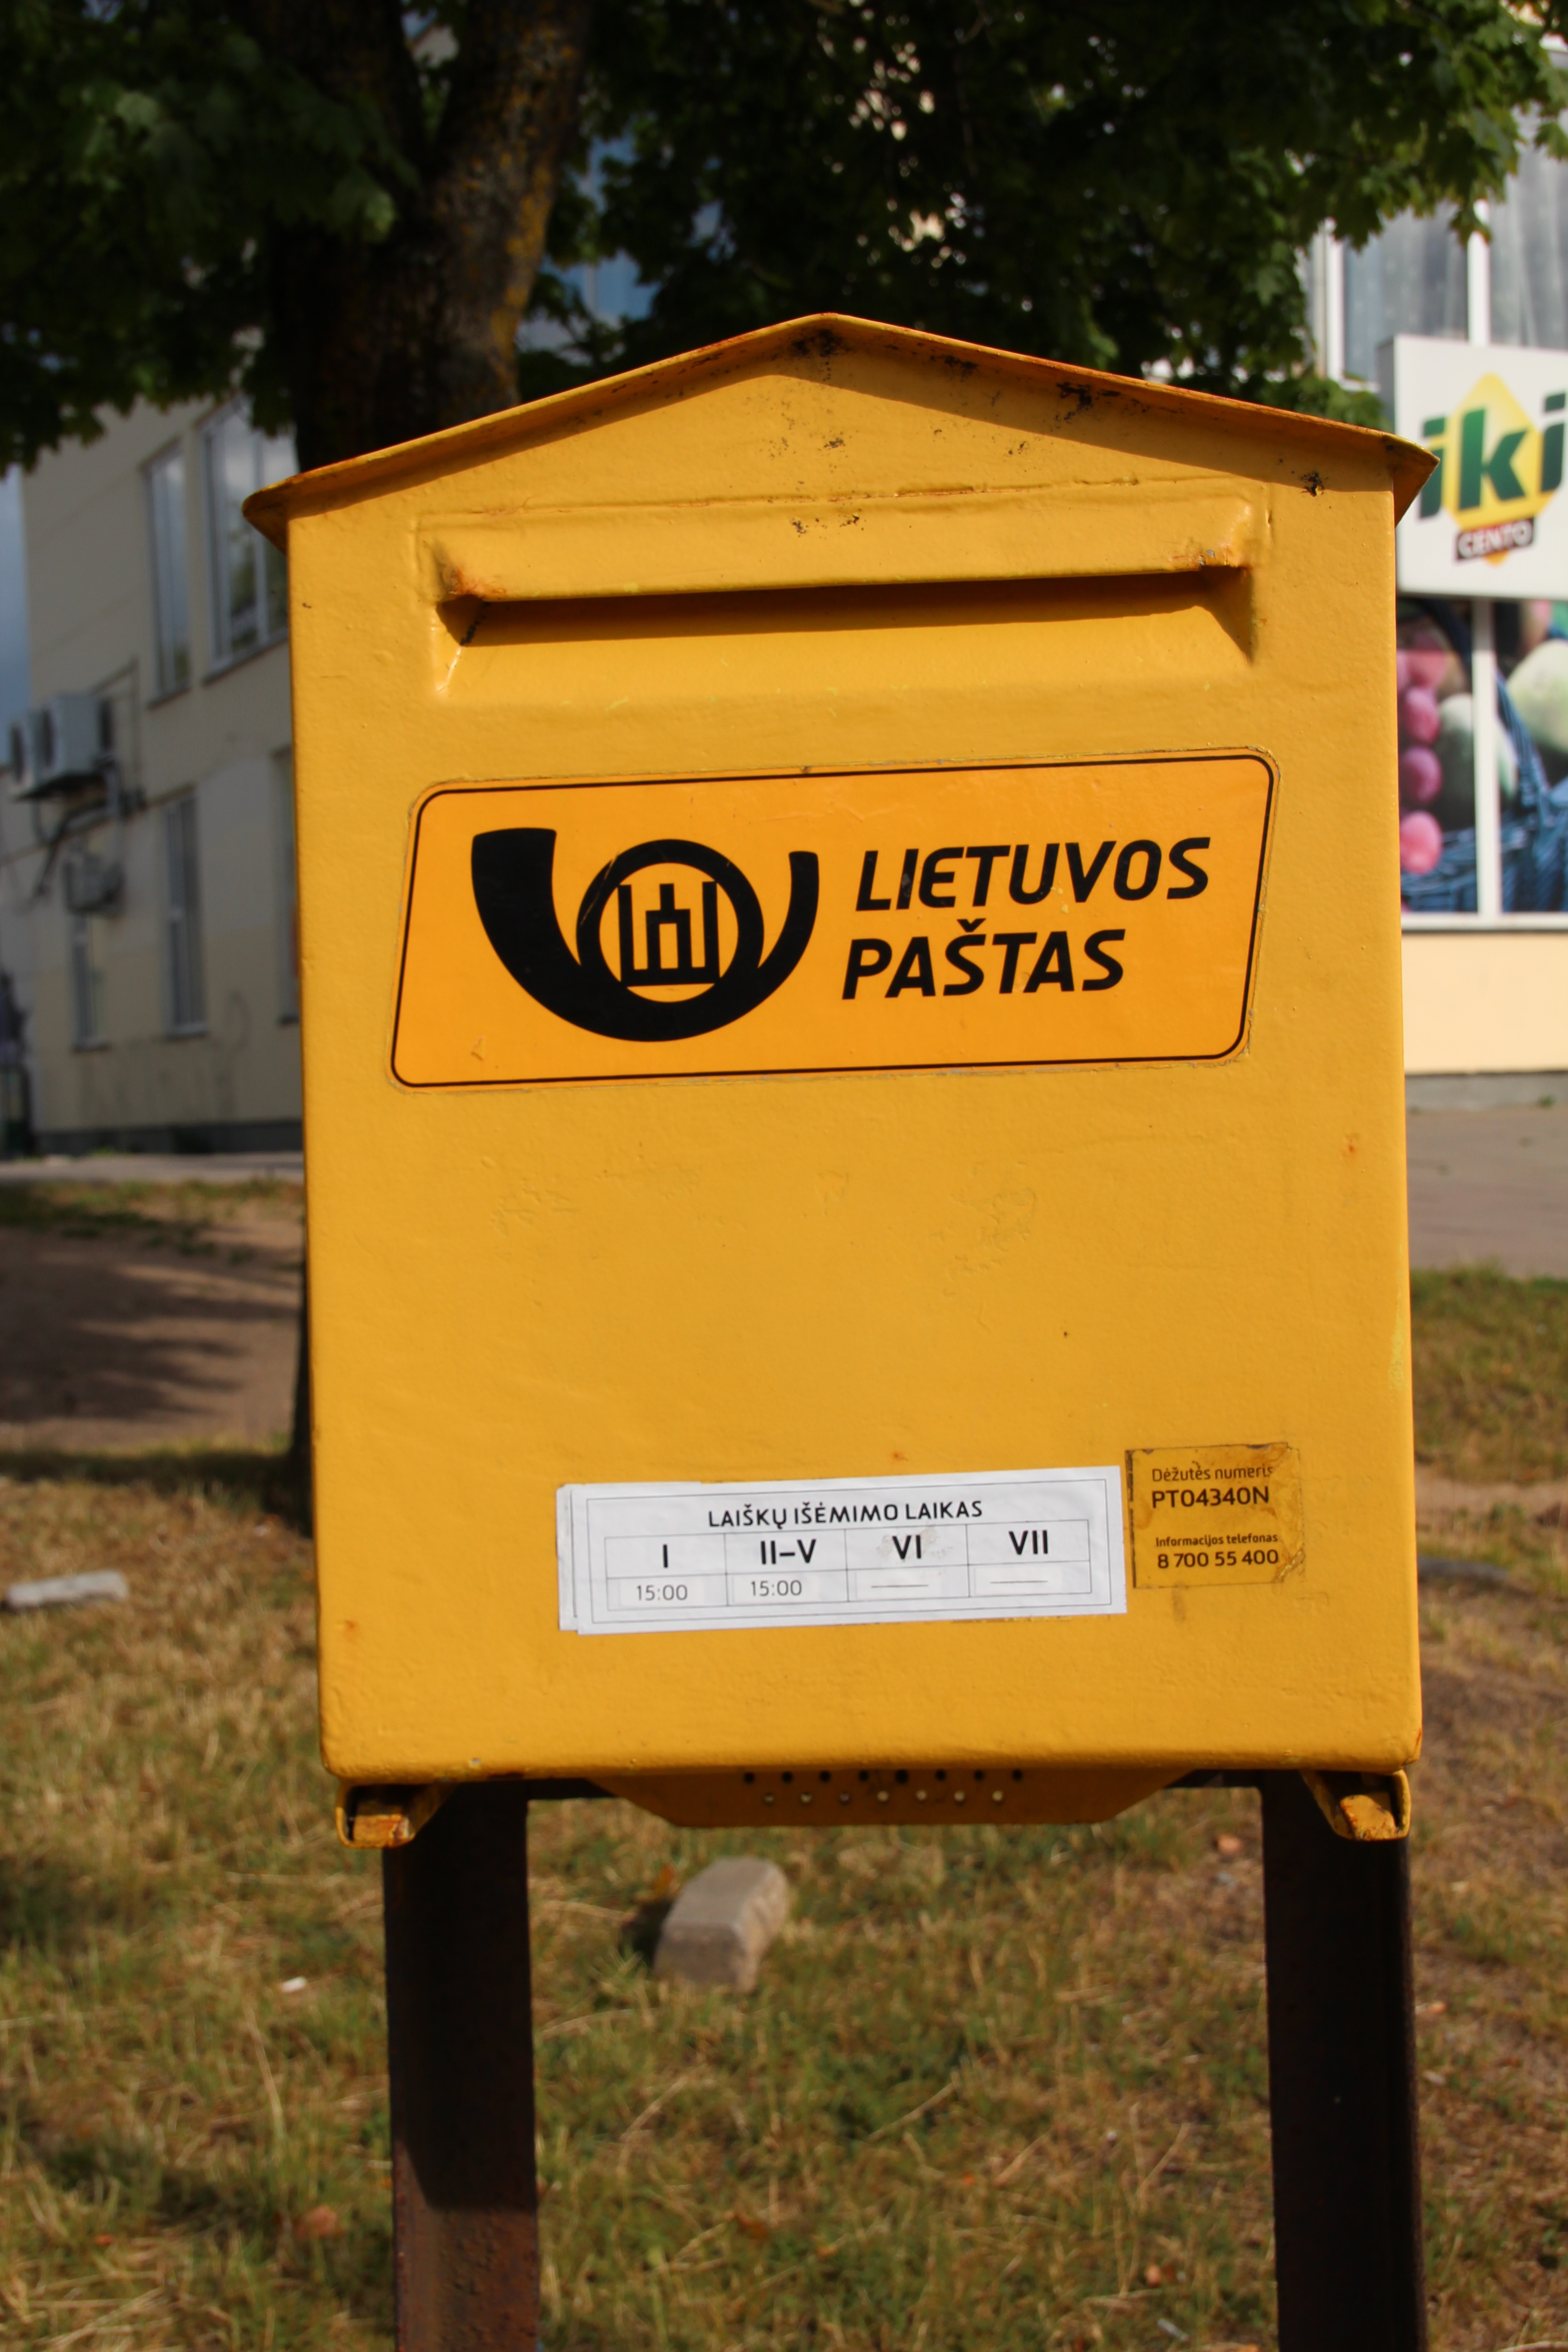
sign, yellow, signage, mailbox, lithuania, letter boxes